Minyo Crusaders

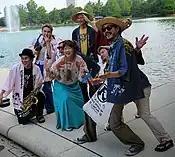
The ensemble after performing at the 2023 Japan Festival.

Minyo Crusaders is a Japanese musical group that reworks traditional Japanese folk songs (min'yō) with arrangements inspired by various international music genres, including Caribbean, Latin and African music. The group was co-founded by Katsumi Tanaka and Freddie Tsukamoto, with the goal of reviving min'yō as a "music for the people".